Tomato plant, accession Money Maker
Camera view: horizontal (90 deg, fisheye); turntable rotation: 30 degrees
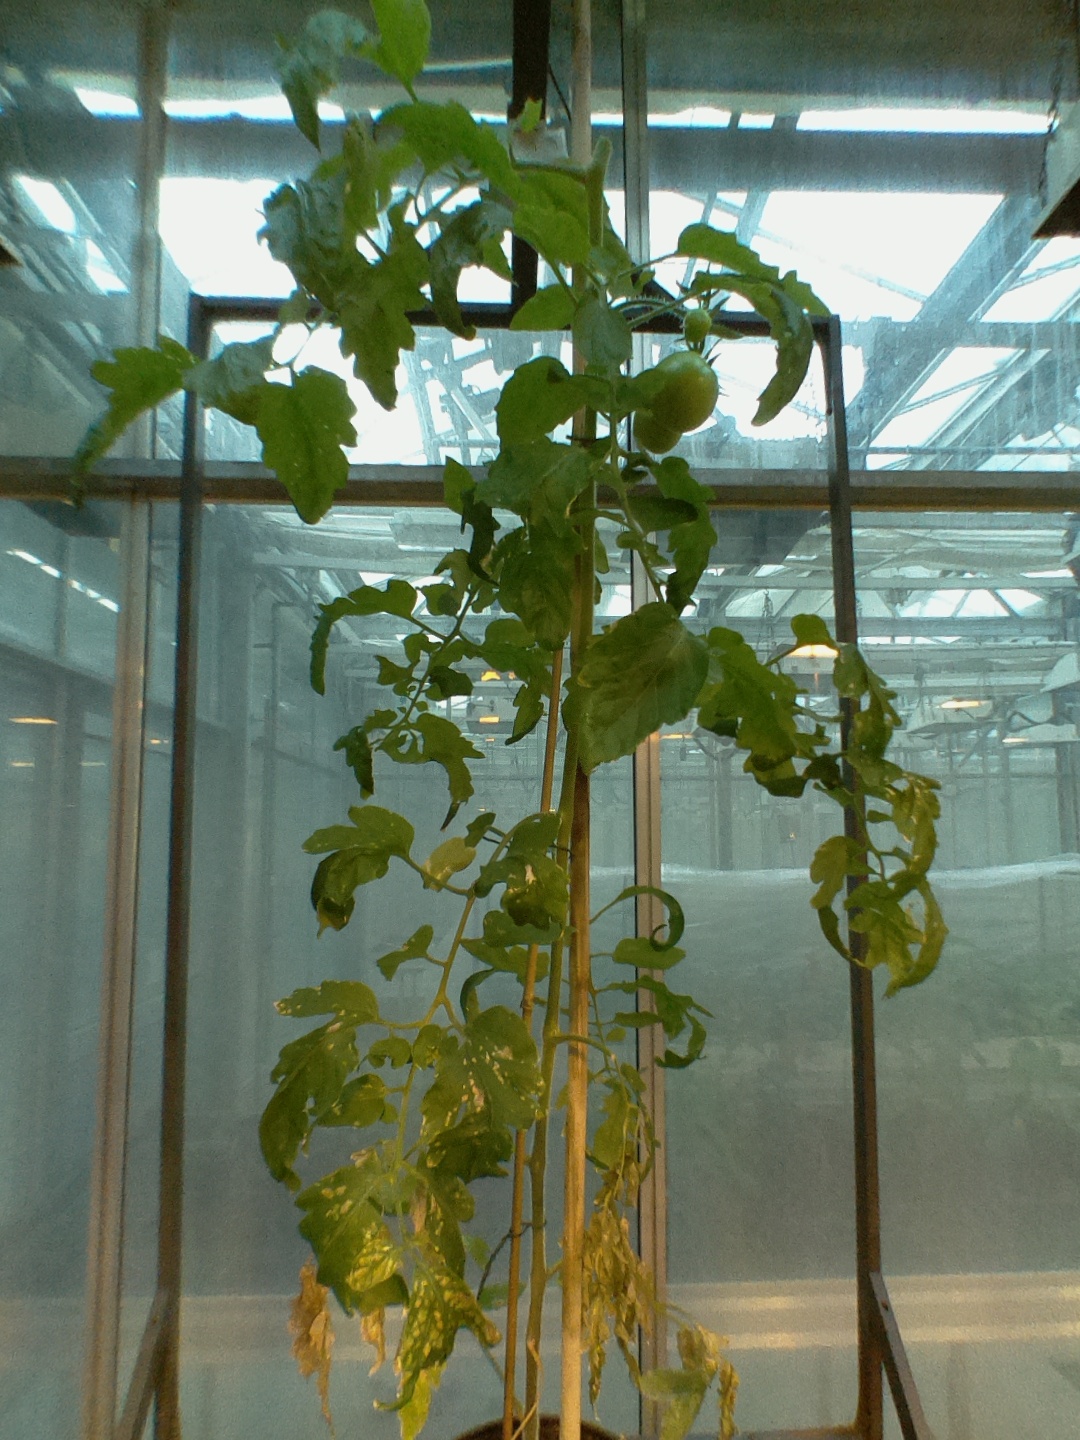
BBCH growth stage 74: 40%-50% of final fruit size